Esalen Institute

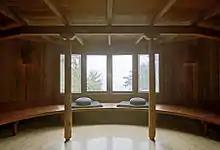
Meditation Room at Esalen

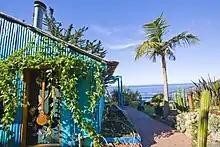
Esalen Art Barn, 2005

The Esalen Institute, commonly called Esalen, is a non-profit American retreat center and intentional community in Big Sur, California, which focuses on humanistic alternative education. The institute played a key role in the Human Potential Movement beginning in the 1960s. Its innovative use of encounter groups, a focus on the mind-body connection, and their ongoing experimentation in personal awareness introduced many ideas that later became mainstream.